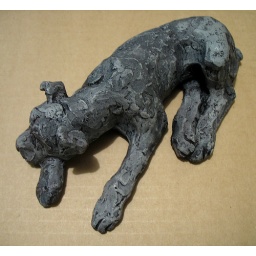
no laughing clowns cd for my bro's birthday, he just get stuck with a plastic dog by airmail